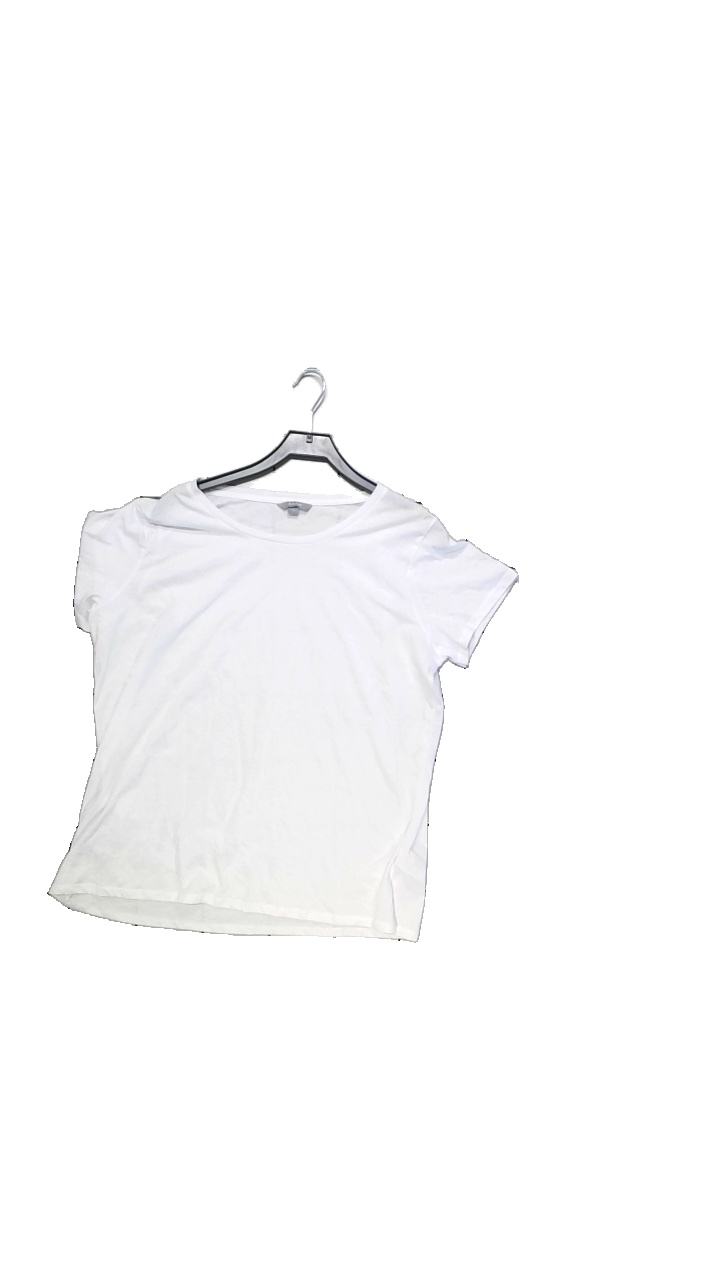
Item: T-shirt (Ladies)
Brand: Åhléns
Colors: White
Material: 100% cotton
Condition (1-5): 4
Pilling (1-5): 4
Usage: Reuse
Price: <50